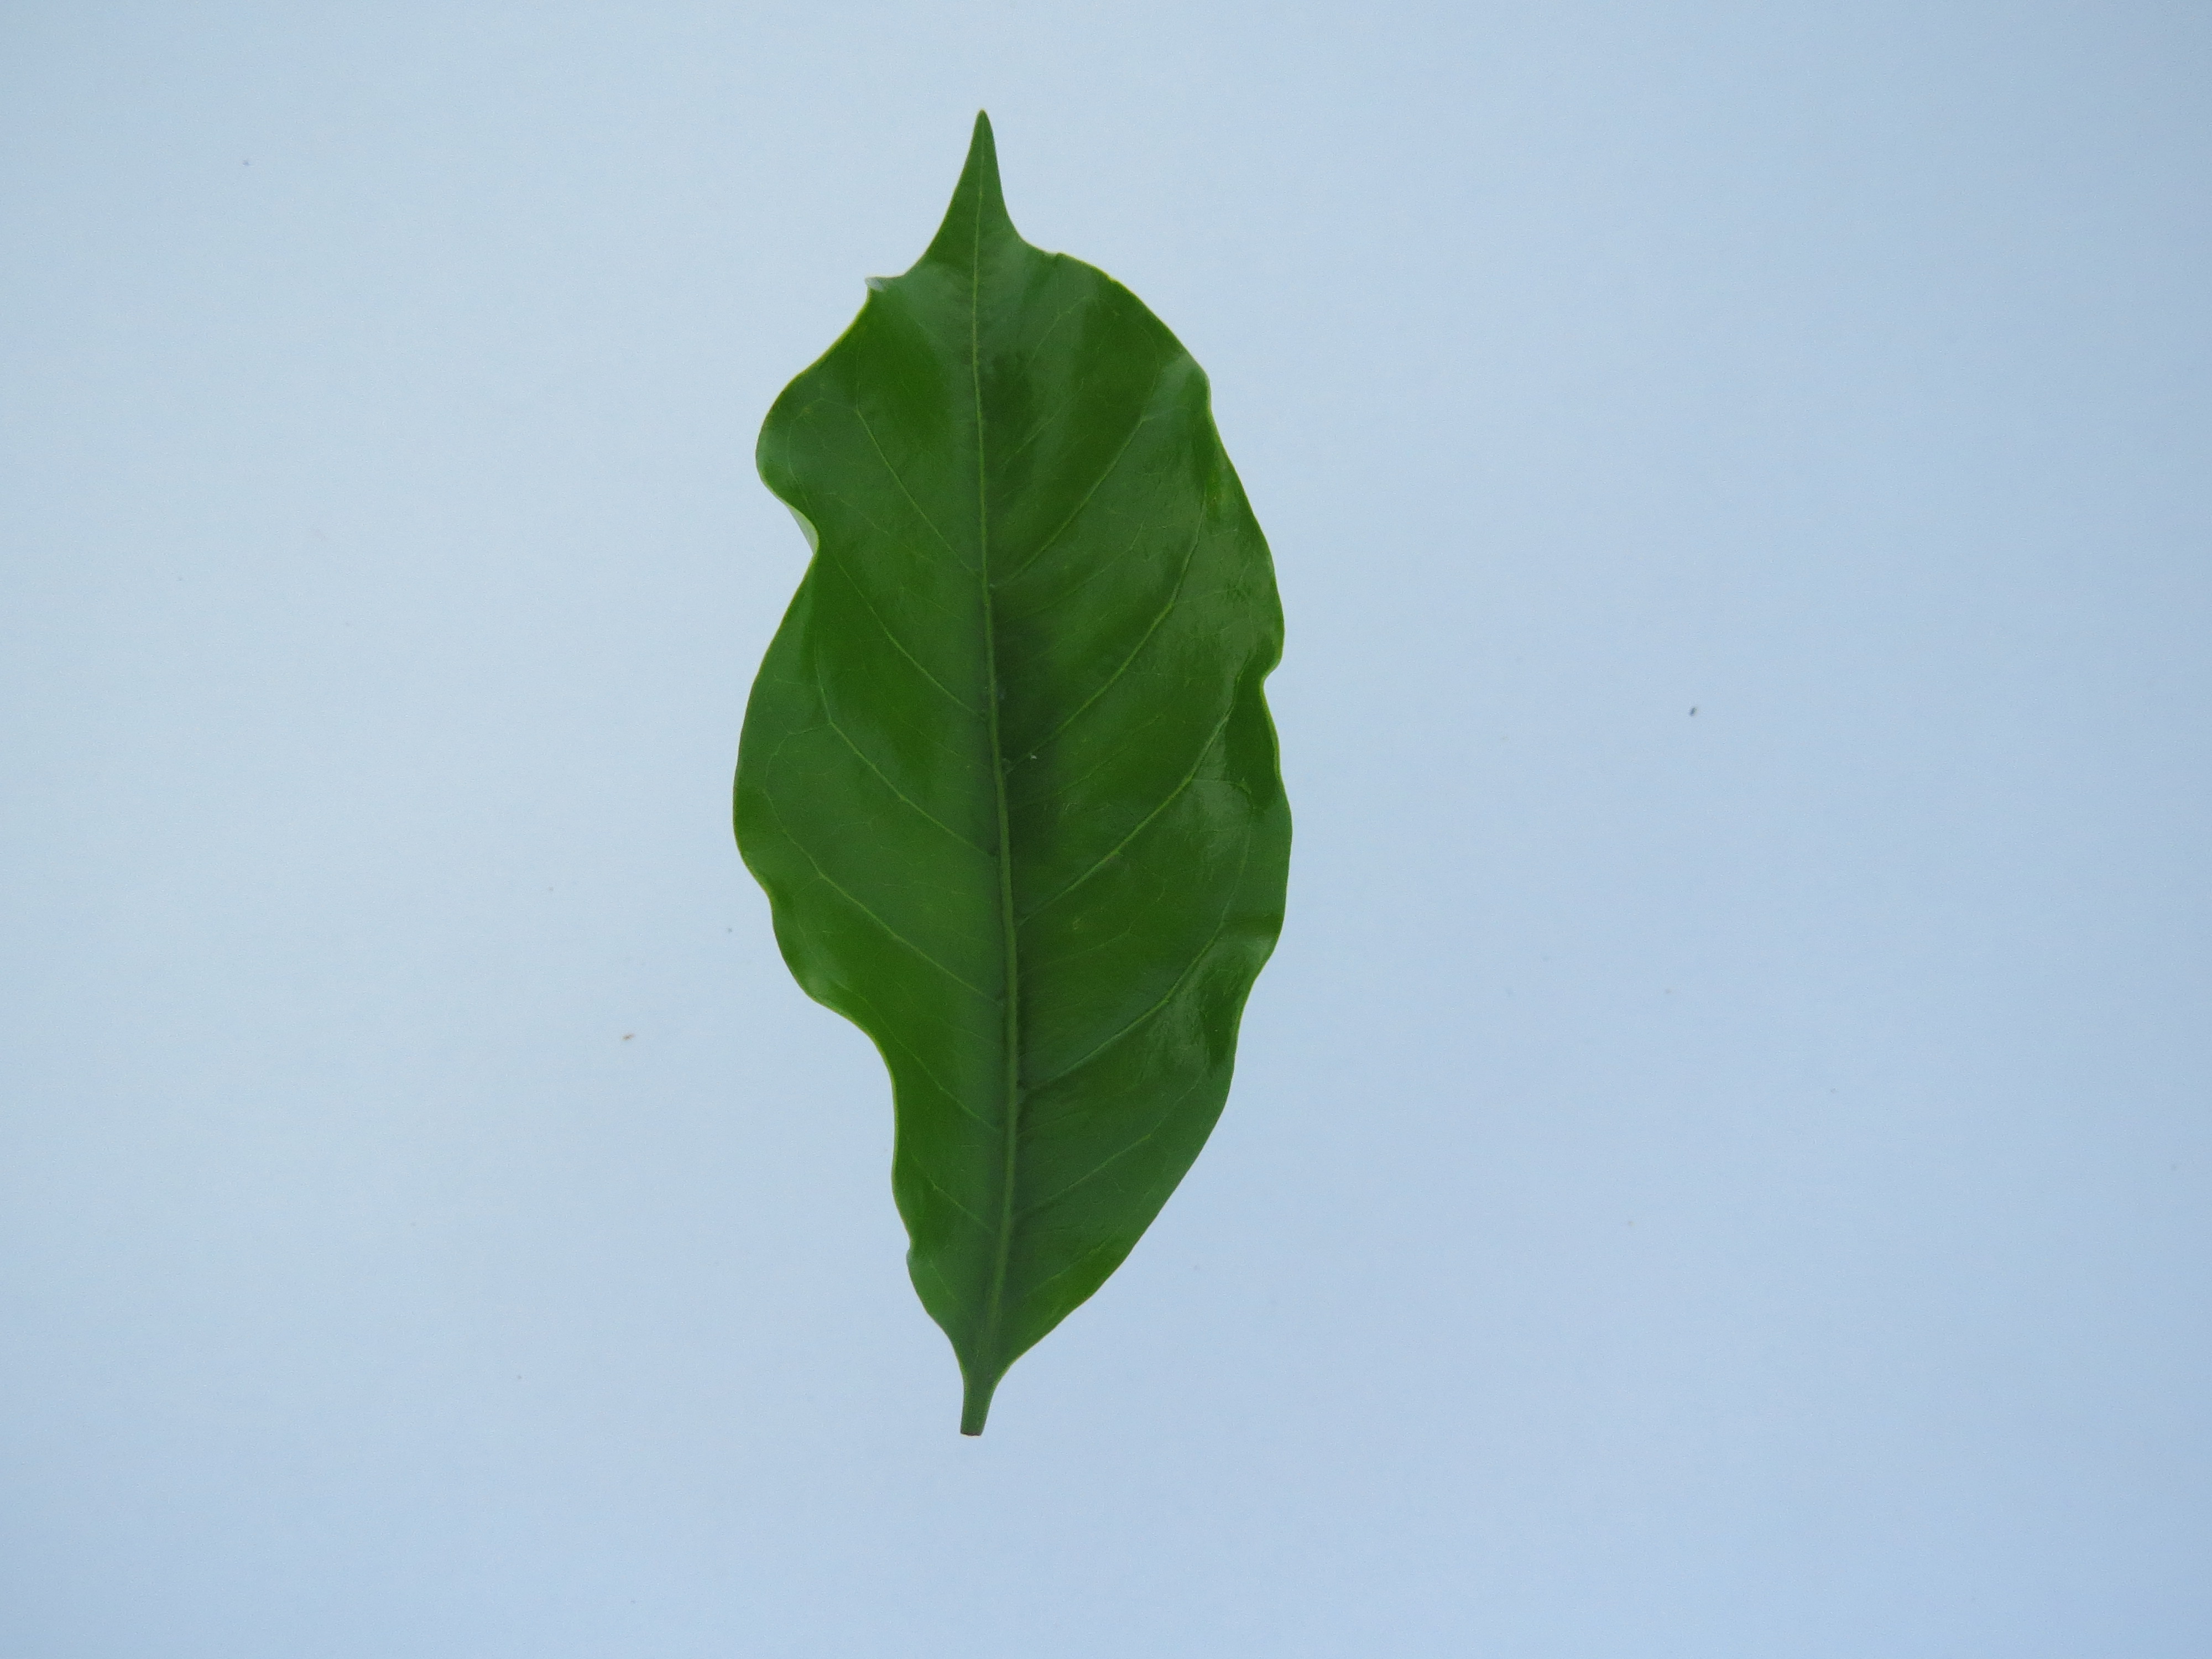
Label: calcium-Ca